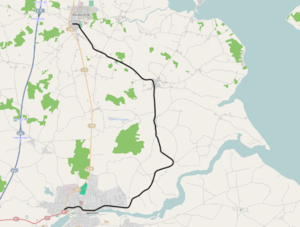
Haderslev Amts Jernbaner / Standsningssteder / Haderslev-Christiansfeld
Haderslev-Christiansfeld
Haderslev Amts Jernbaner blev anlagt, mens Sønderjylland var tysk, og hed Die Kleinbahnen des Kreises Hadersleben eller Haderslebener Kreisbahn indtil genforeningen i 1920. Banerne kom i folkemunde til at hedde "Perle" eller "e lillebahn".